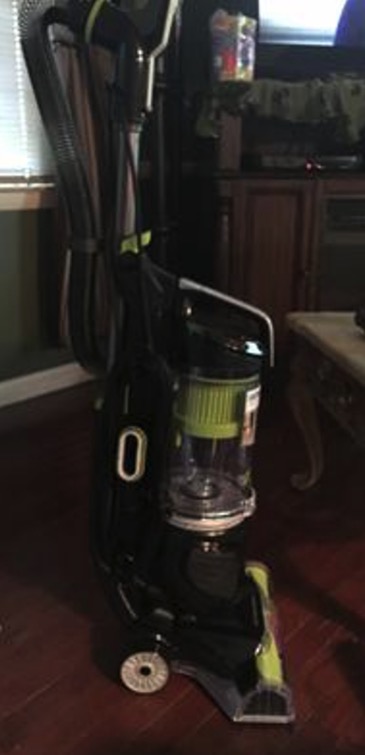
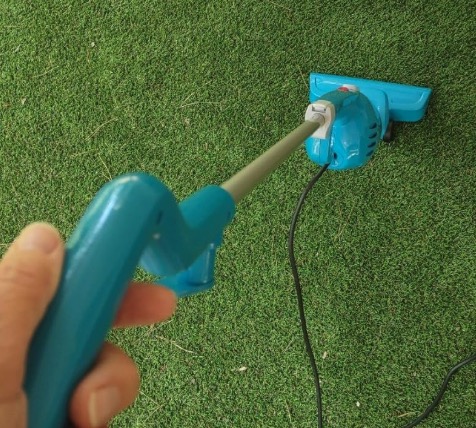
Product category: items_vacuum
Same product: no